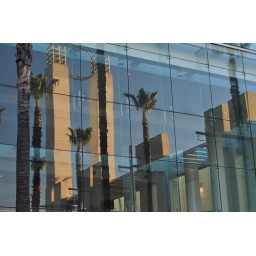
Reflected in the glass walls of the Ontario Convention Center are its towers and numerous palm trees. Critiques welcome